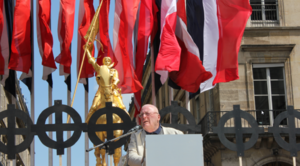
Pierre-Vial
L’extrême droite en France est une notion abstraite associée à une partie de la classe politique française, en évolution depuis la Révolution française jusqu'à nos jours. Pour l'historienne Ariane Chebel d'Appollonia, « le terme a été appliqué à tant d'opinions ou de programmes politiques différents qu'une signification claire et acceptée par tous reste aléatoire ».
La Fête nationale de Jeanne d'Arc et du patriotisme est une fête nationale officielle en France, instituée en 1920, célébrée chaque année lors du deuxième dimanche du mois de mai, jour anniversaire de la libération d'Orléans le 8 mai 1429 par l'armée française, sous le commandement de Jeanne d'Arc.